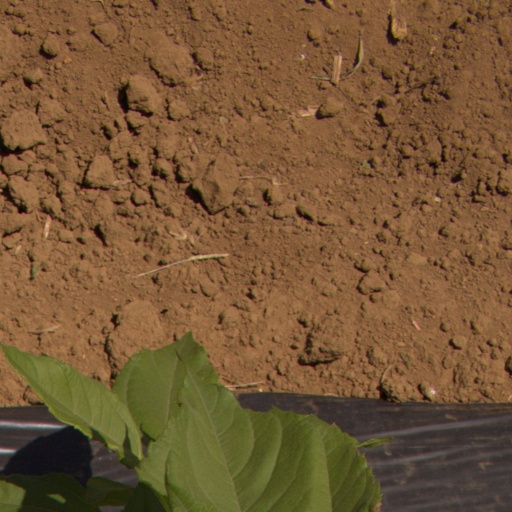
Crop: Jerusalem artichoke